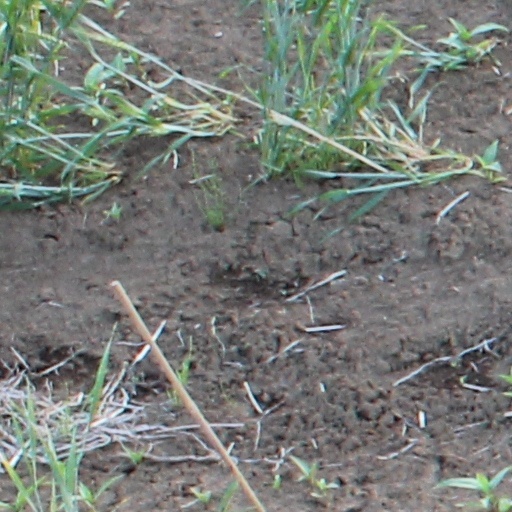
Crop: wheat